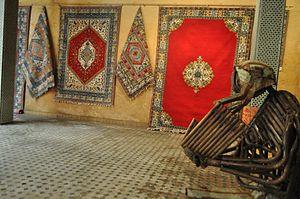
Musée Bab Lekhmiss Salé
Salé est une ville et commune du Maroc, chef-lieu de la préfecture de Salé, au sein de la région de Rabat-Salé-Kénitra. Elle est située au bord de l'océan Atlantique, sur la rive droite de l'embouchure du Bouregreg, en face de la capitale nationale Rabat. Ceci explique que les deux villes soient parfois qualifiées de « villes jumelles », mais chacune dispose de ses traditions et de son histoire propres. En 2014, la commune comptait 982 163 habitants. Salé est reliée à Rabat par plusieurs ponts dont le pont Hassan II est le plus utilisé.